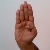
The image shows a hand gesture representing the letter 'B' in Indian Sign Language.